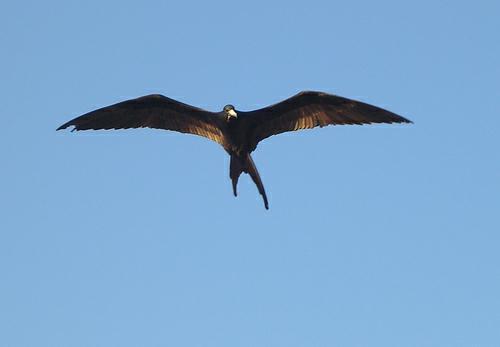
A photo of a frigatebird